Caloris Planitia

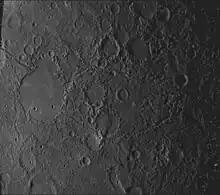
Hilly, lineated terrain at the antipode of Caloris.

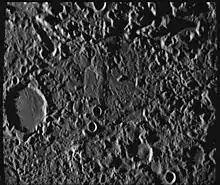
Close up of the chaotic terrain.

The giant impact believed to have formed Caloris may have had global consequences for the planet. At the exact antipode of the basin is a large area of hilly, grooved terrain, with few small impact craters that are known as chaotic terrain (also "weird terrain"). It is thought by some to have been created as seismic waves from the impact converged on the opposite side of the planet. Alternatively, it has been suggested that this terrain formed as a result of the convergence of ejecta at this basin's antipode. This hypothetical impact is also believed to have triggered volcanic activity on Mercury, resulting in the formation of smooth plains. Surrounding Caloris is a series of geologic formations thought to have been produced by the basin's ejecta, collectively called the Caloris Group.